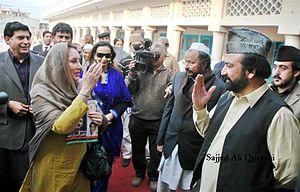
Benazir Bhutto, née le 21 juin 1953 à Karachi et morte assassinée le 27 décembre 2007 à Rawalpindi, est une femme d'État pakistanaise. Elle est Première ministre de 1988 à 1990 et de 1993 à 1996.